List of rail accidents (1960–1969)

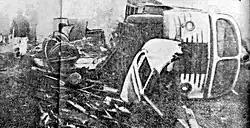
Villa Soldati bus-train collision

February 22 – "Netherlands" – A freight train and a passenger train collide at Geldrop, North Brabant.